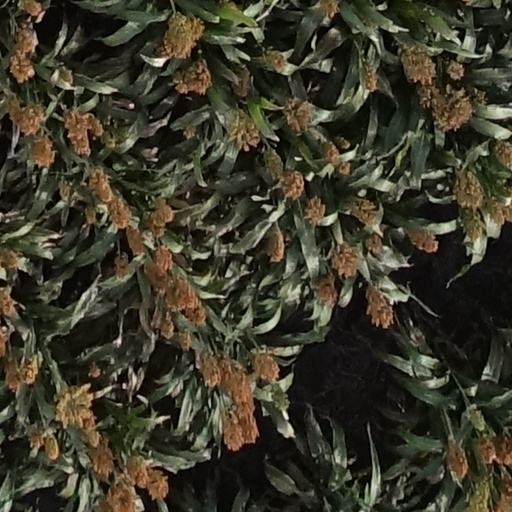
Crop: sorghum